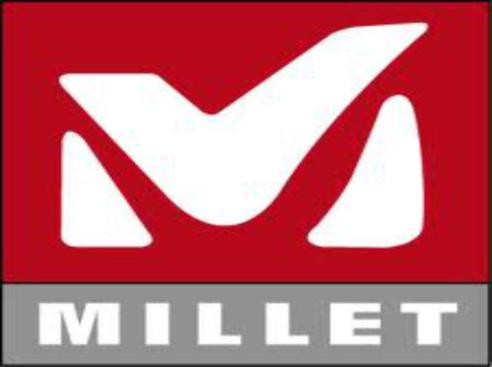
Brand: millet-1
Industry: Others